PETase

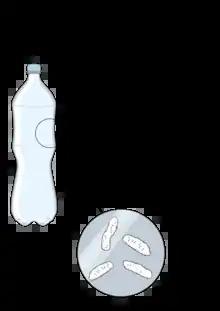
PETase and MHETase reaction pathway.

In "I. sakaiensis", the resultant MHET is further broken down by the action of MHETase enzyme to terephthalic acid and ethylene glycol. Laboratory experiments showed that chimeric proteins that artificially link a MHETase and a PETase outperform similar mixtures of free enzymes.